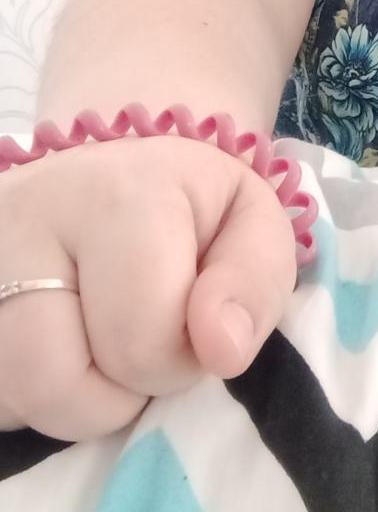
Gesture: no_gesture